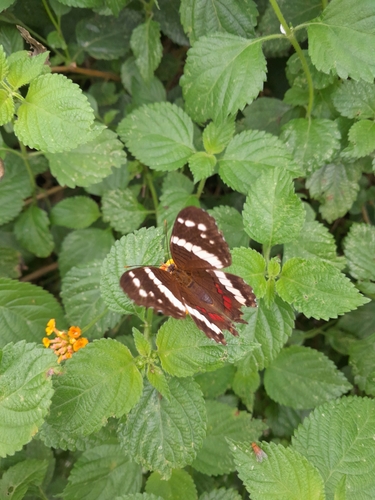
Scientific name: Anartia fatima
Common name: Banded peacock
Family: Nymphalidae
Order: Lepidoptera
Pollinator type: Primary pollinator
Habitat: Open areas and gardens
Geographic range: South America
Conservation status: Least Concern